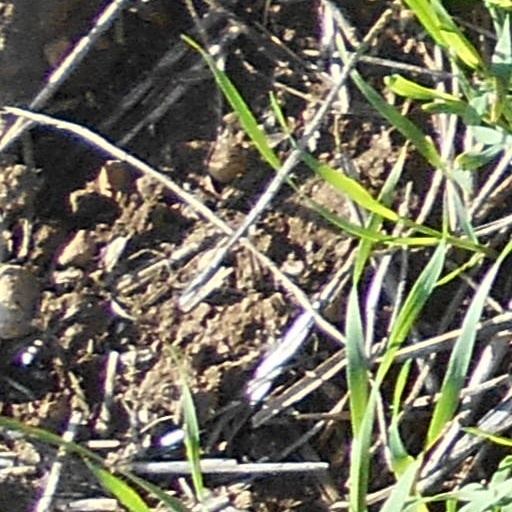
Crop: wheat